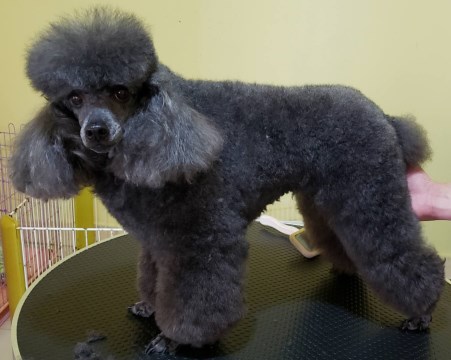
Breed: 2925-n000114-toy_poodle